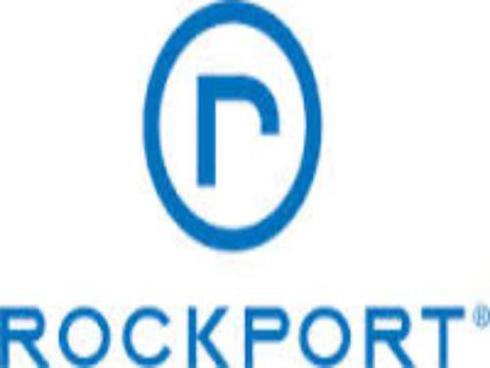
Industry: Clothes